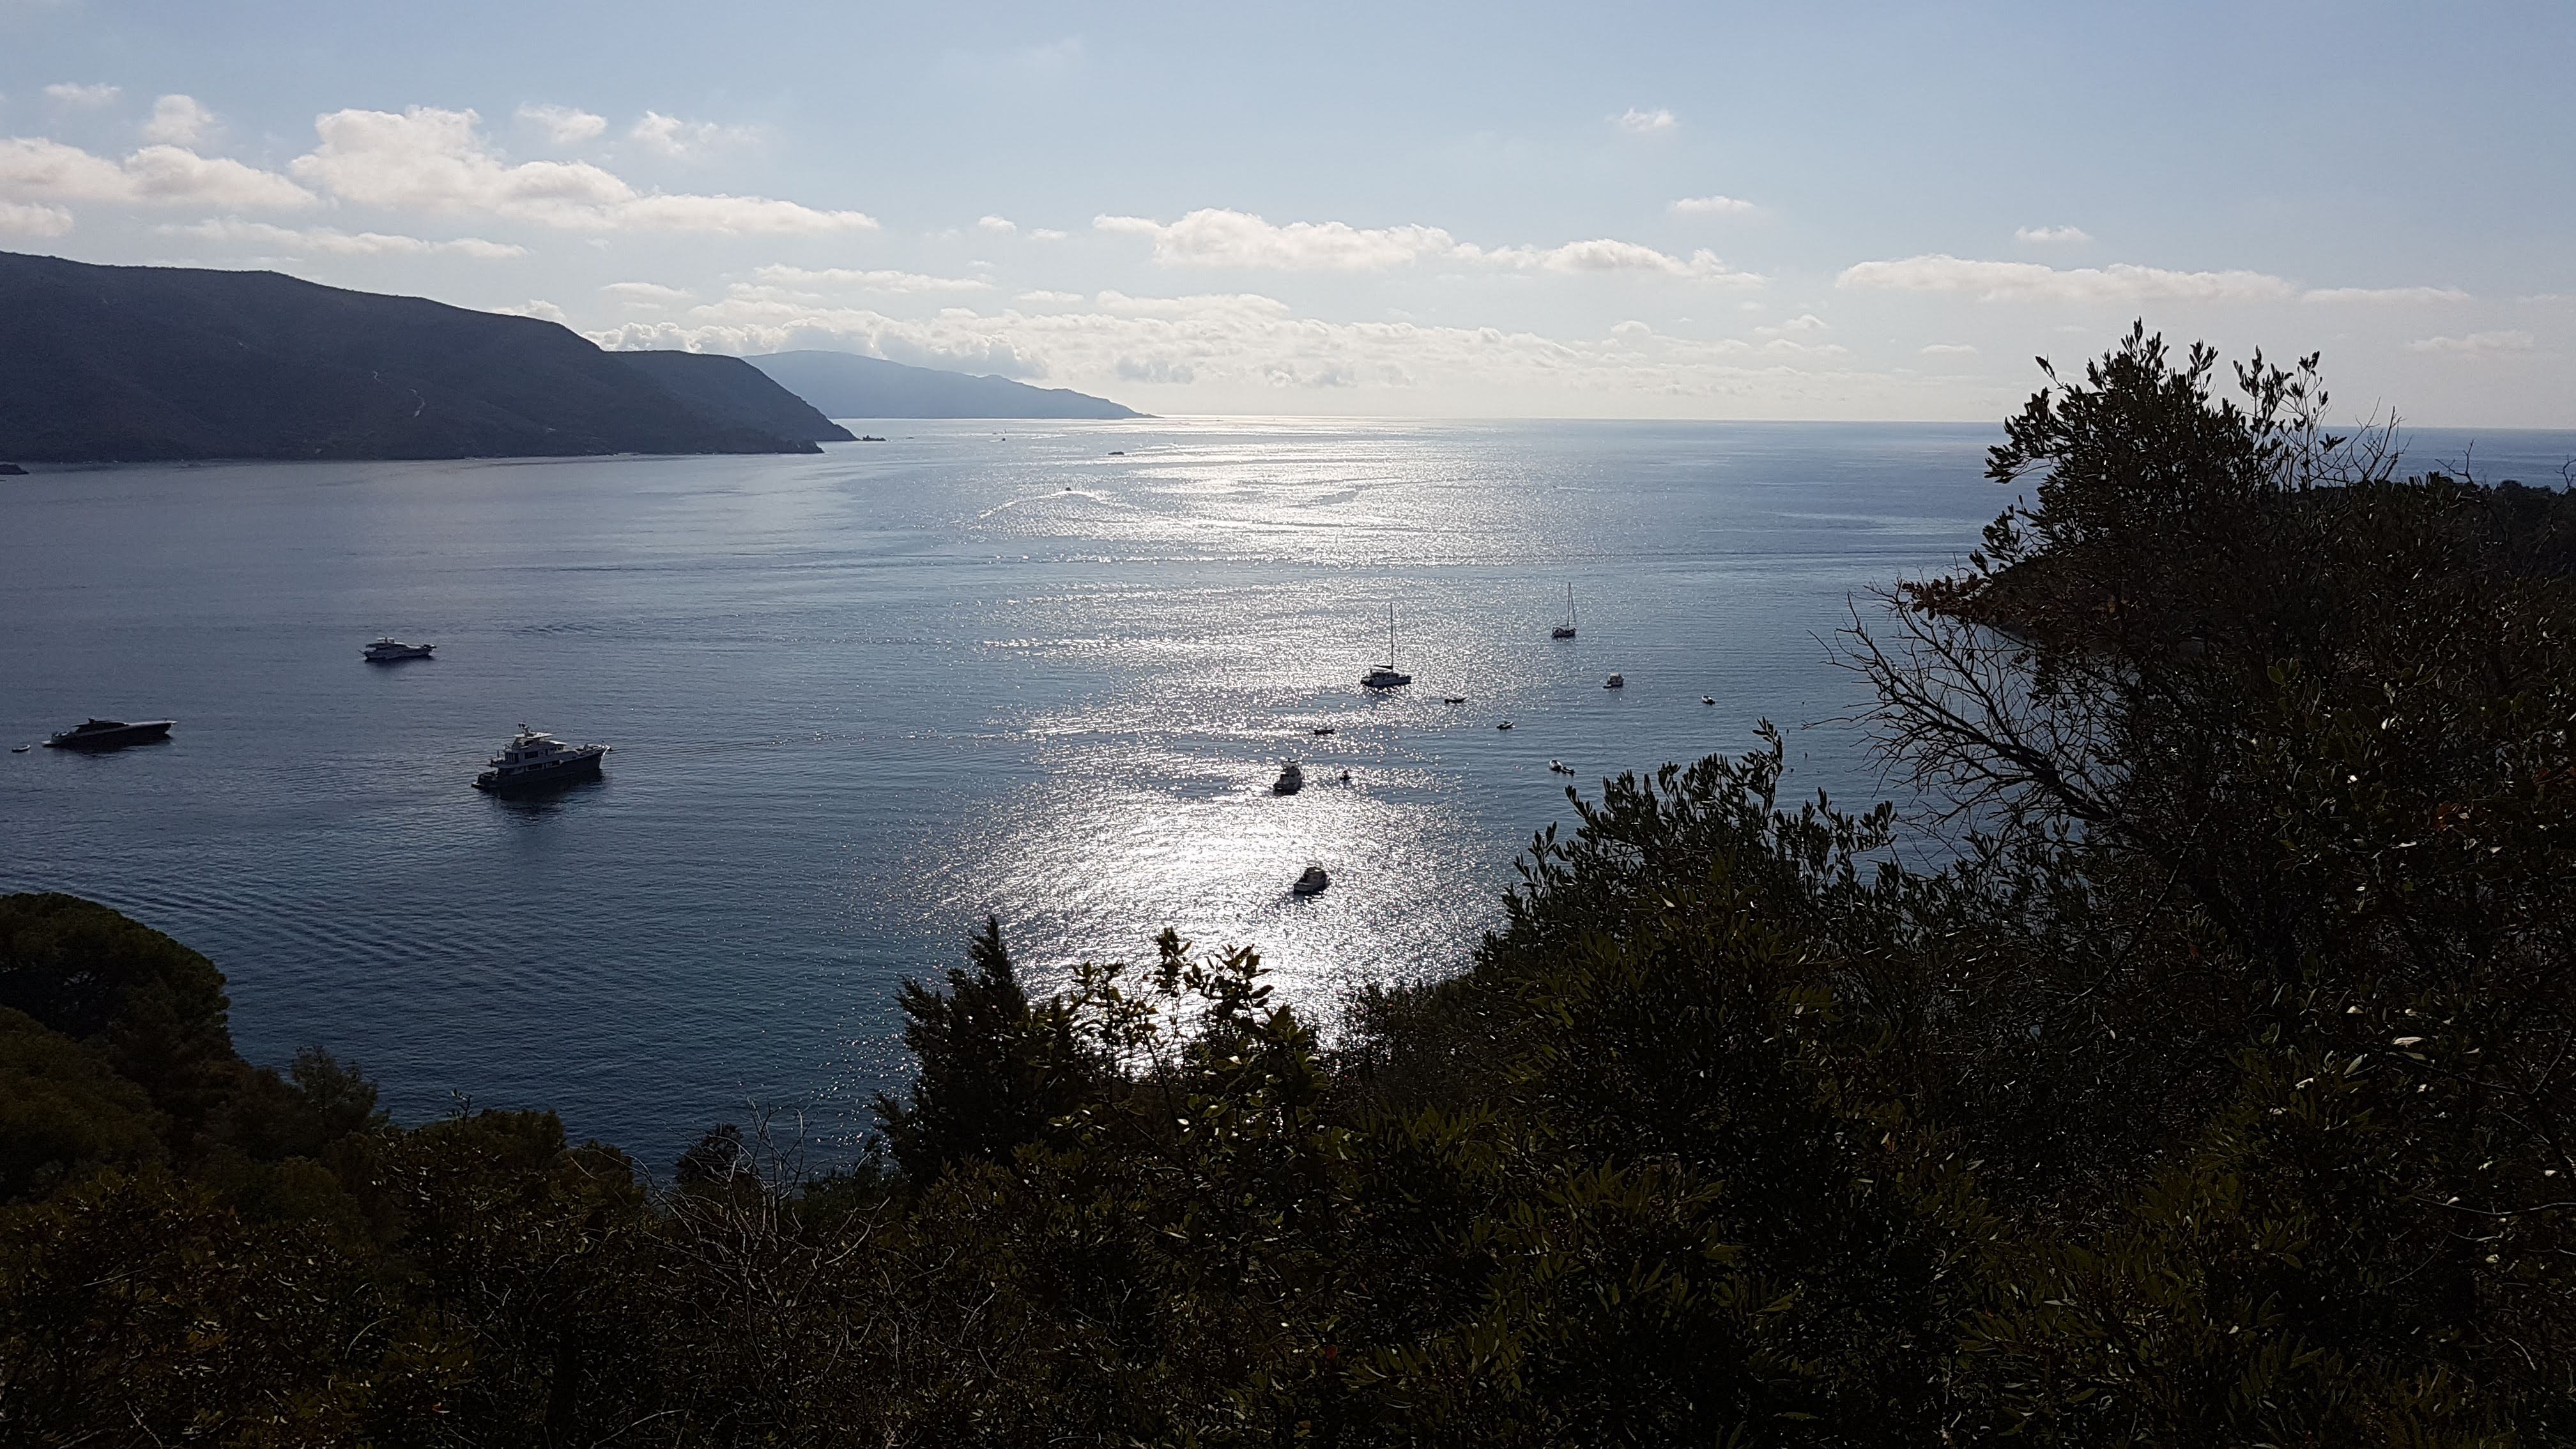
natural, body of water, sky, water, sea, coast, ocean, coastal and oceanic landforms, headland, horizon, sound, cloud, bay, shore, promontory, tree, calm, loch, cape, inlet, mountain, terrain, beach, vacation, lake, island, tropics, cove, cliff, tourism, wave